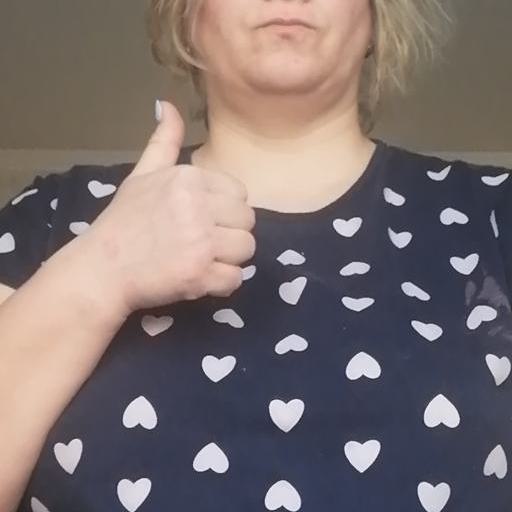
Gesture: like